Fakhruddin Ali Ahmed

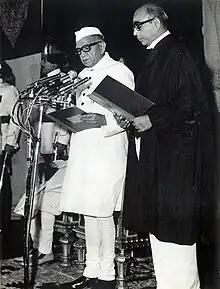
President Ahmed being administered the oath of office by Chief Justice A. N. Ray.

In July 1974, Ahmed was chosen by Indira Gandhi and the Congress Party as their candidate to be the next President of India. In doing so, they overlooked the then Vice President, Gopal Swarup Pathak, who had been elected to that post in 1969 with the support of the Congress Party. Polling for the 1974 Indian presidential election was held on 17 August in a direct contest between the Congress Party's Ahmed and the opposition candidate Tridib Chaudhuri, a Lok Sabha MP from the Revolutionary Socialist Party. Ahmed won 765,587 votes (or 80.18% of the 954,783 votes cast) against Chaudhuri's 189,196 and he was declared elected on 20 August.